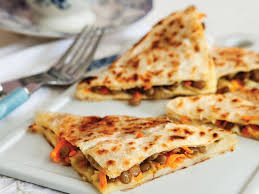
Yemek: gozleme